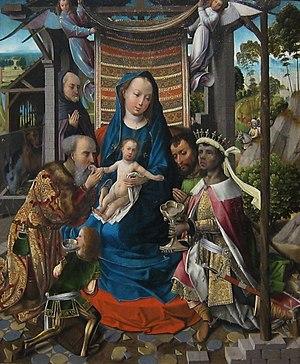
La liste des biens classés de la Communauté flamande de Belgique est une liste de biens culturels mobiliers classés situés Région flamande.